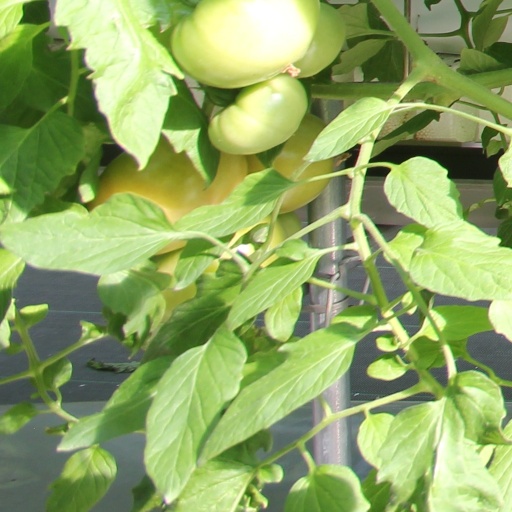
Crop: tomato